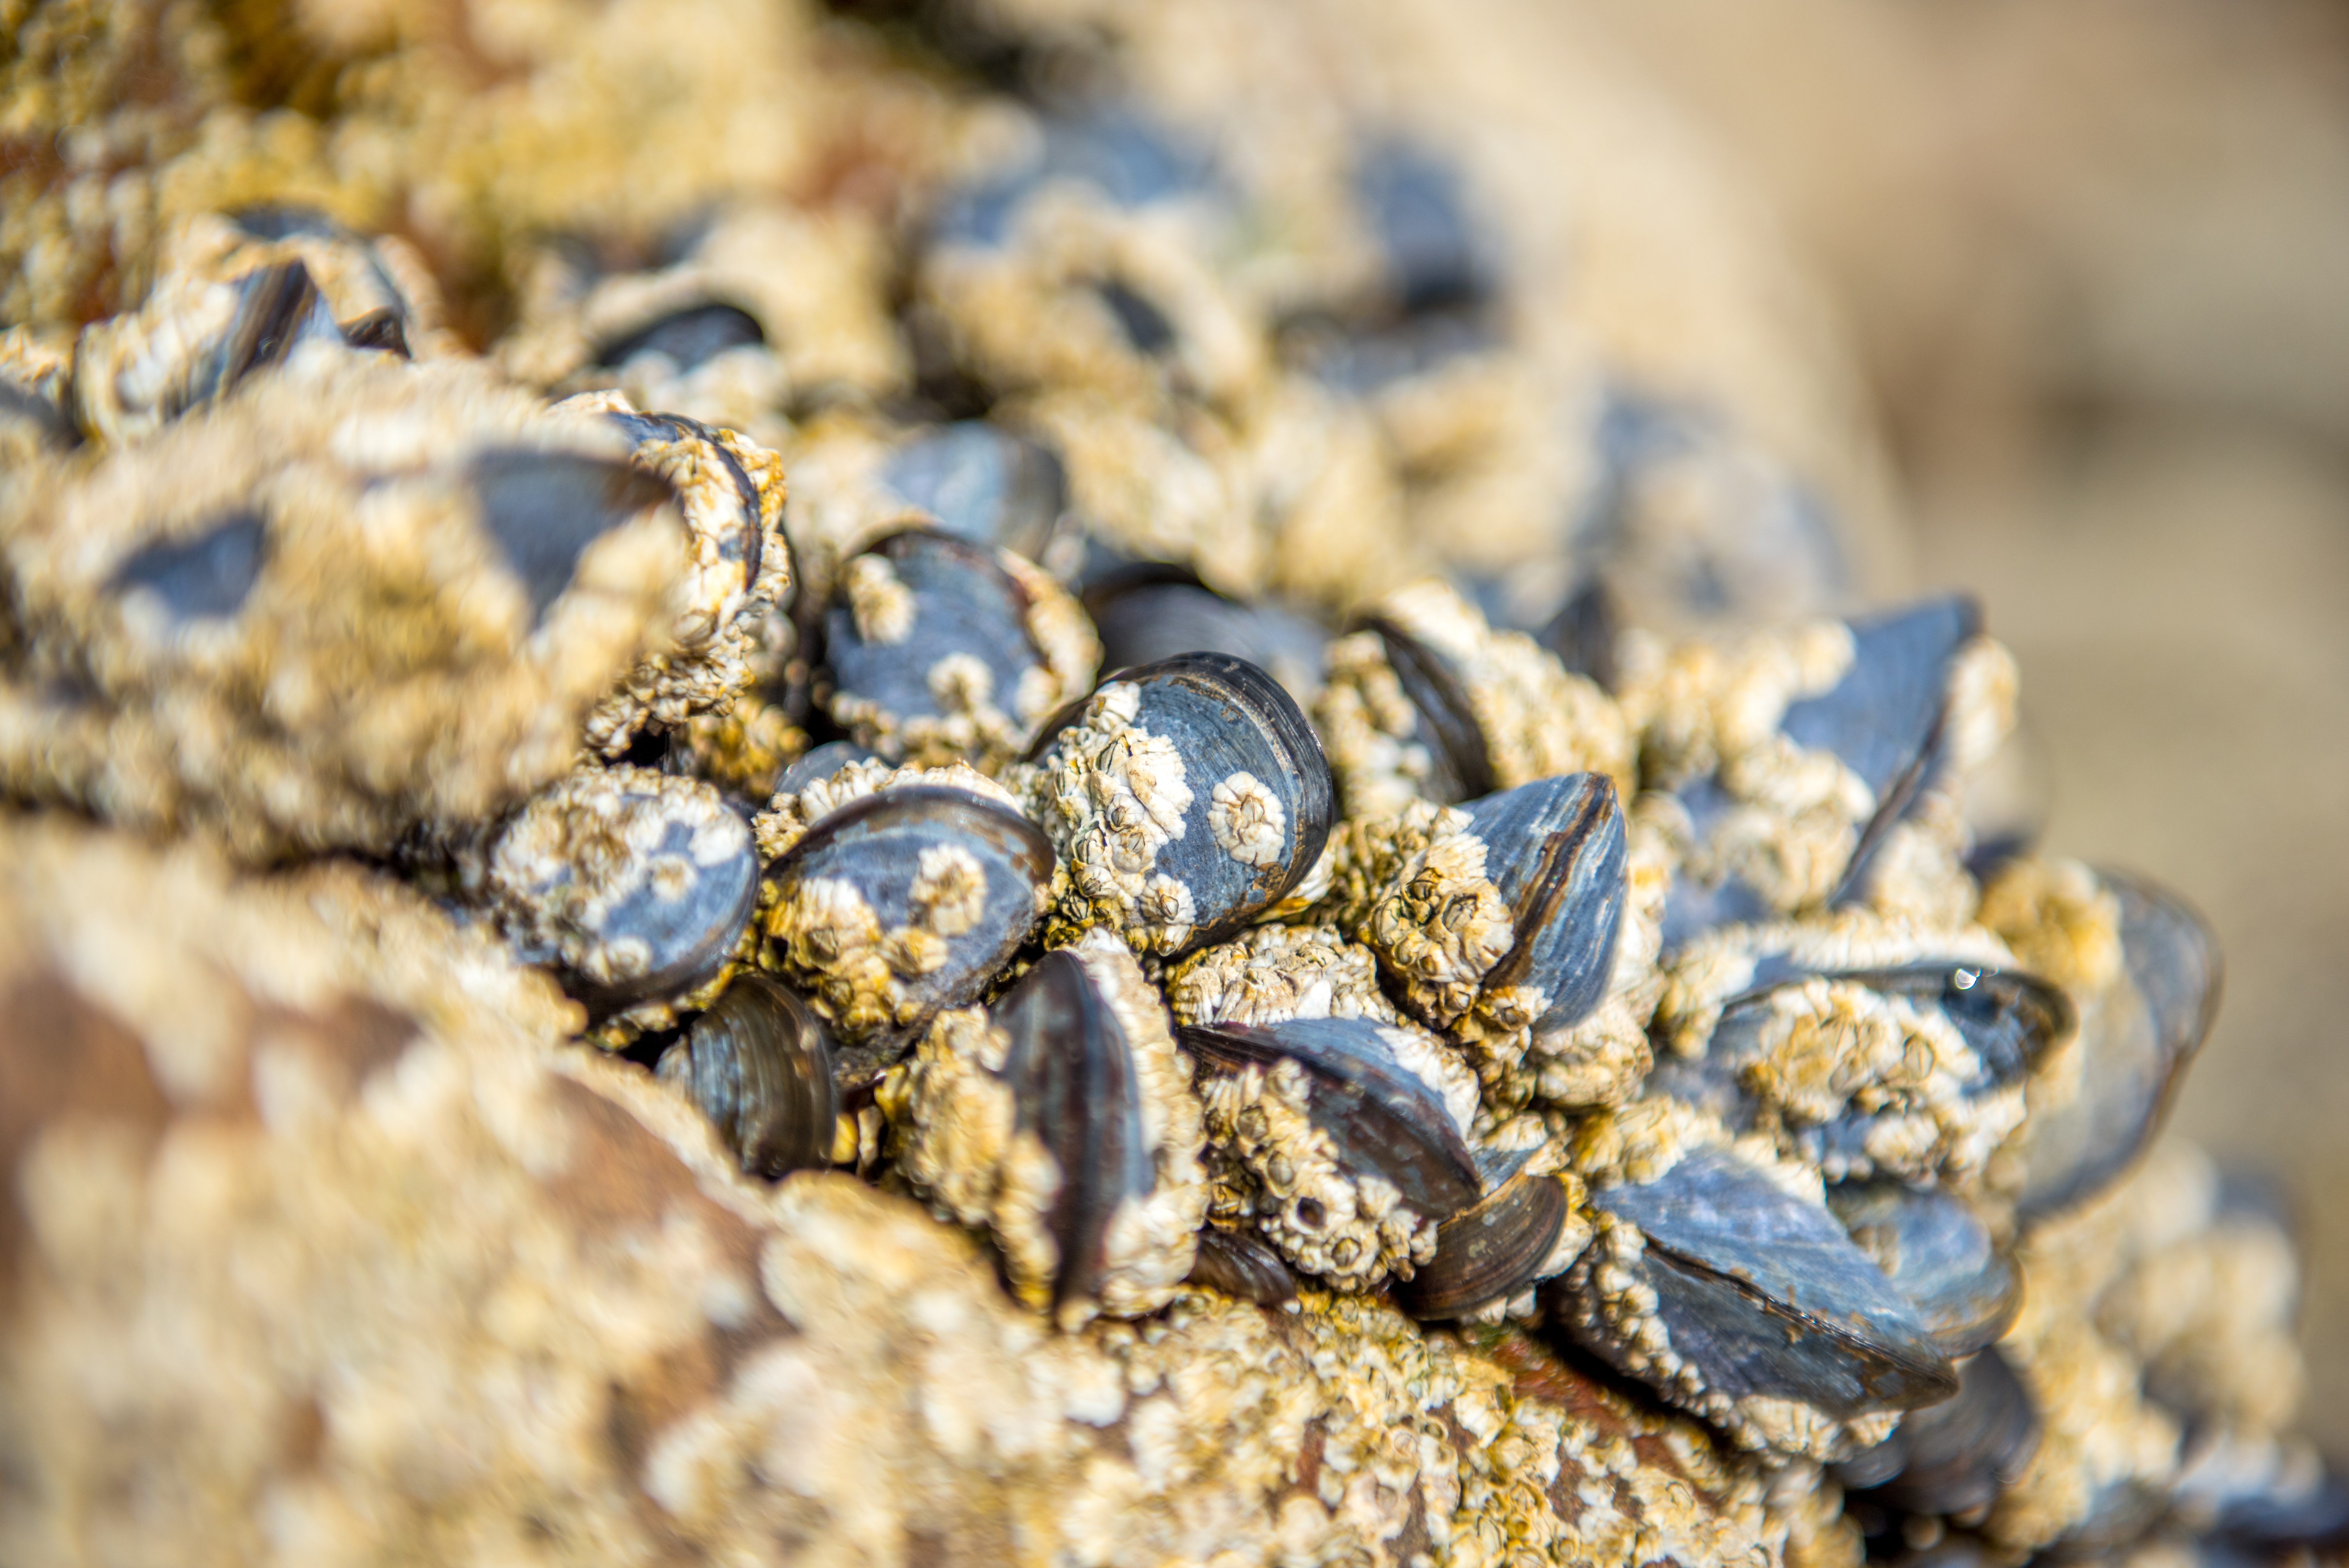
beach, nature, rock, open, leaf, flower, stone, food, cooking, seafood, shell, close up, jewellery, beautiful, detail, quiet, secret, macro photography, close up view, hiding place, open shell, fashion accessory